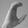
ASL letter: C